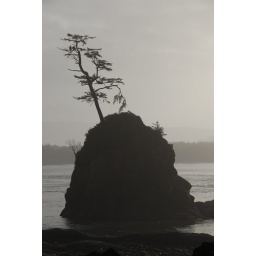
Two bald eagles nesting in a tree off the Oregon coast